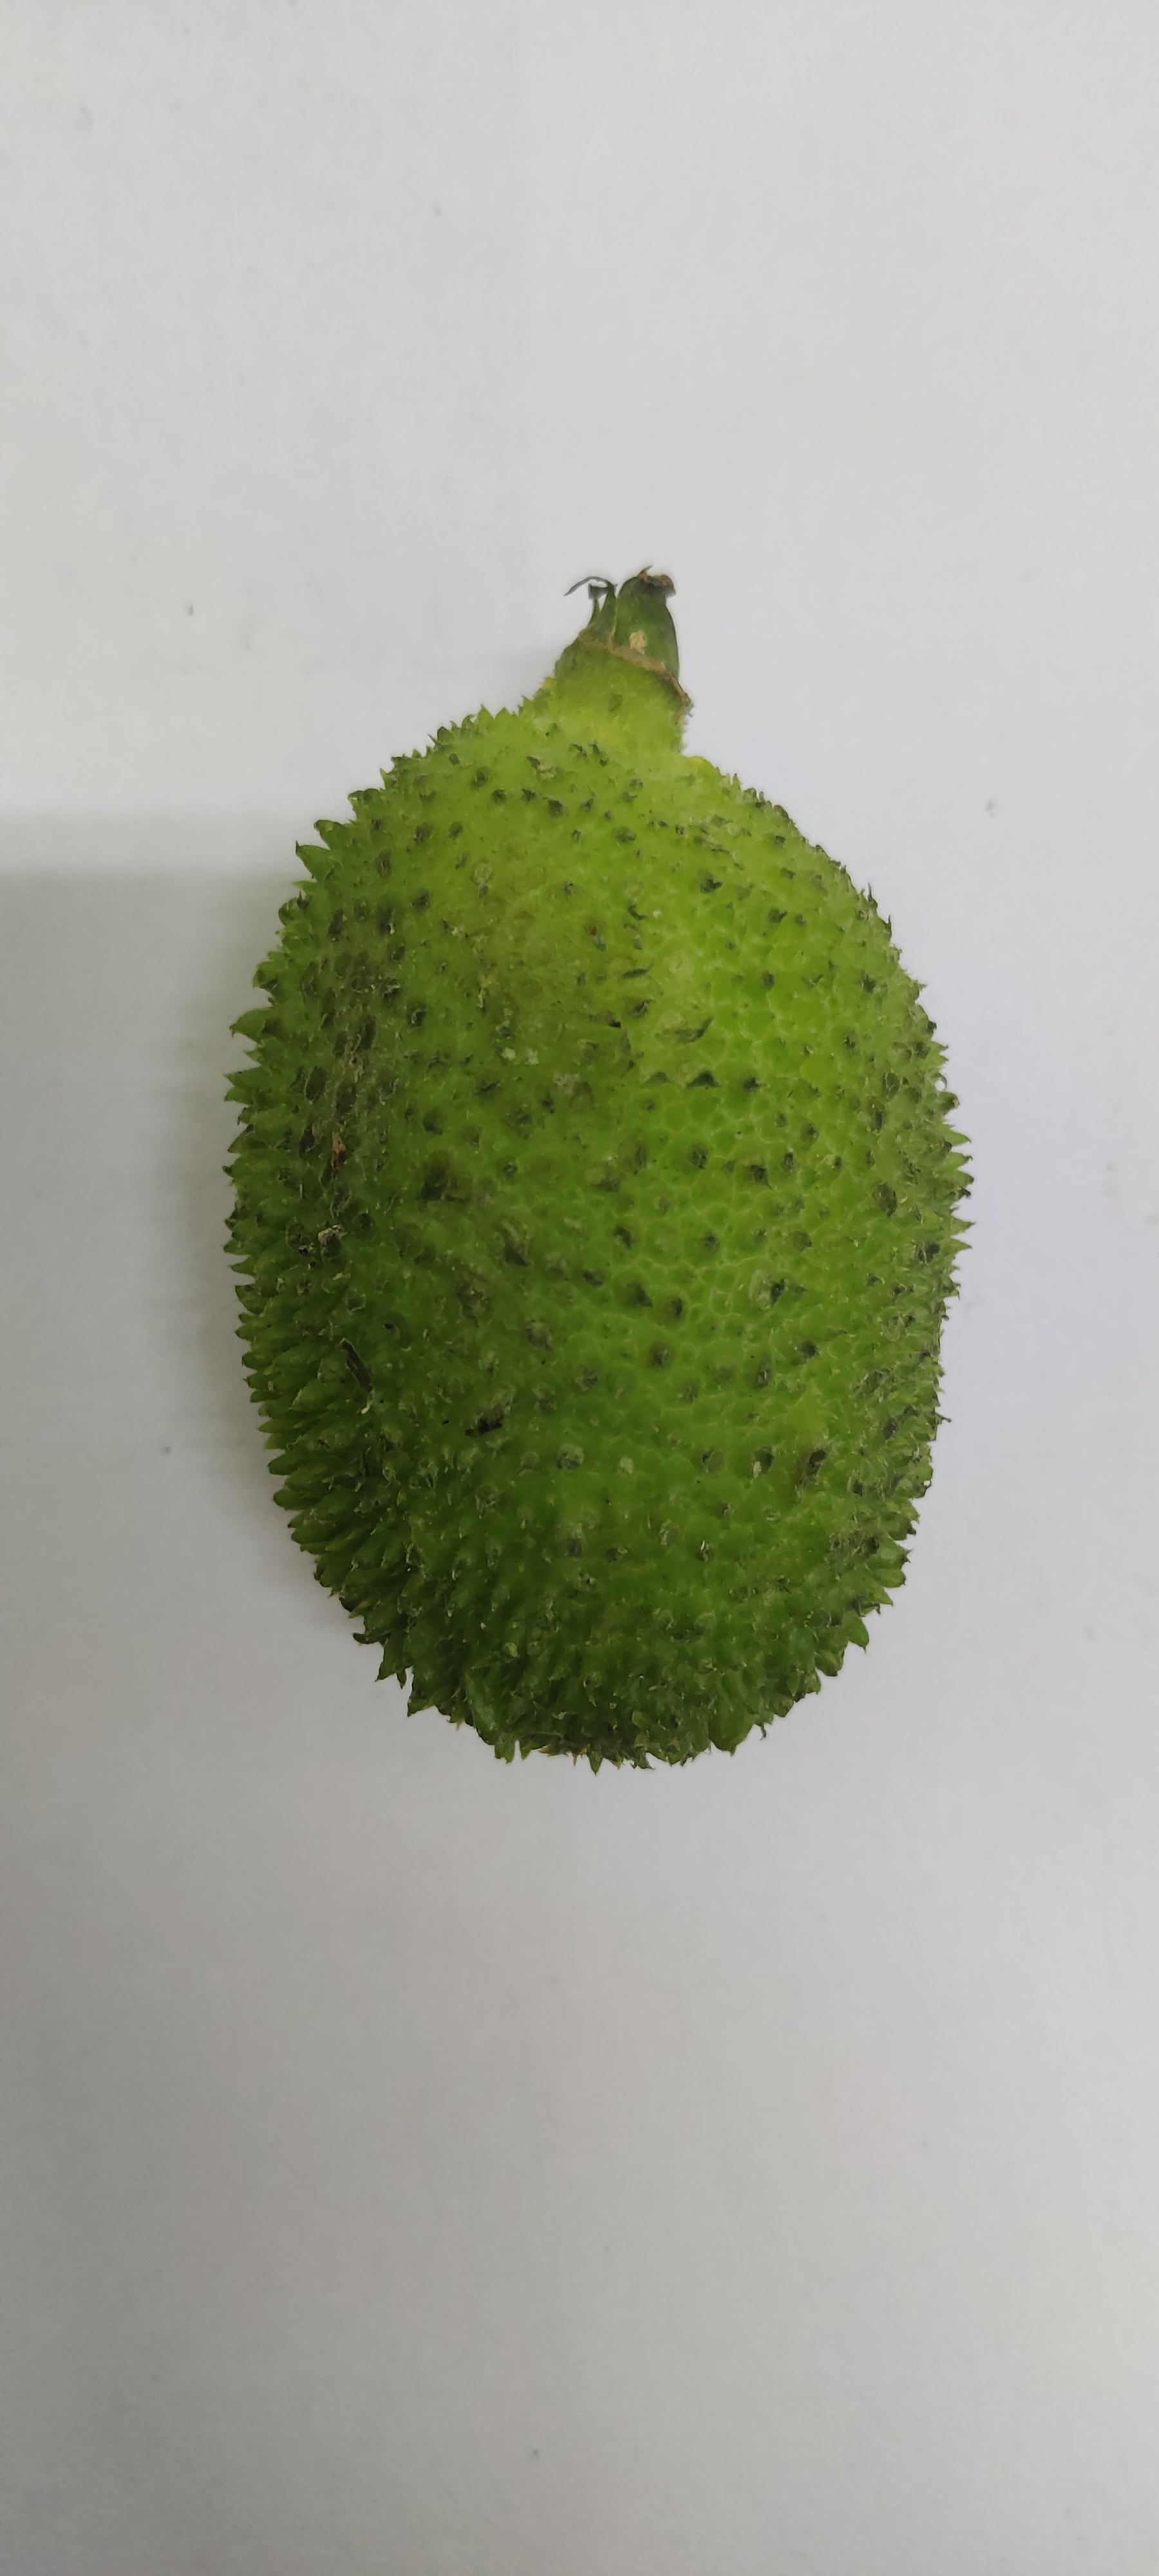
Crop: Spiny Gourd
Condition: Fresh